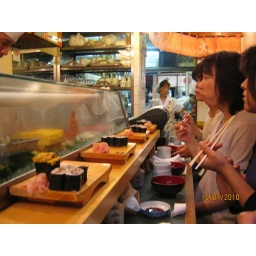
Eating sushi at theTsukiji fish market in Japan